Robert Beall (sculptor)

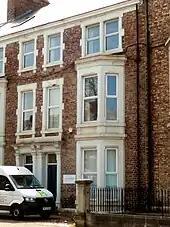
13 Portland Terrace, Beall's last residence

Although Beall made his name as a sculptor in Newcastle upon Tyne, his family background was in Lincolnshire and Rutland. His grandmother Elizabeth Beall née Frisby was born in Oakham, Rutland. Beall's father, plasterer and slater Eusebius Beall, was also born in Oakham, and his mother Sarah Dalton was born in Horncastle, Lincolnshire.